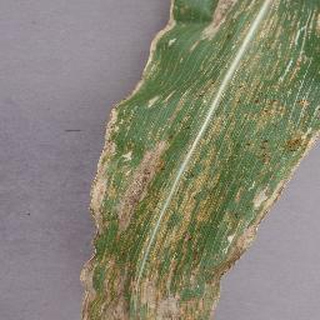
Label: corn_northern_leaf_blight